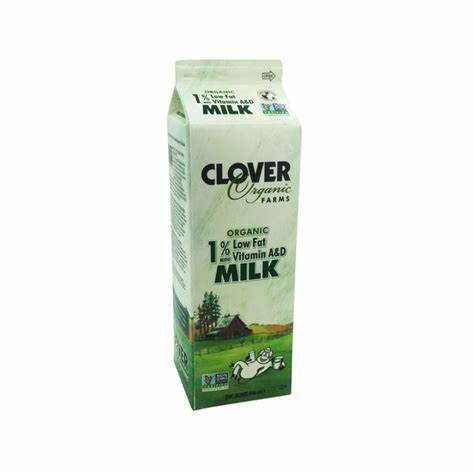
Label: cardboard